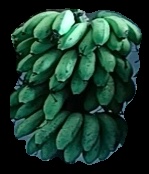
Variety: rasbale
Grade: grade2